Canna, Scotland

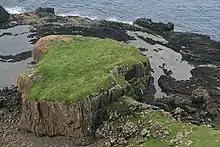
Dun Channa

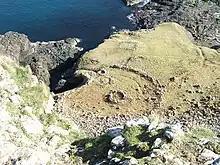
The ruins at Sgorr nam Ban-naomha

Canna is littered with numerous pottery sherds evidencing the island's occupation in the Neolithic era, along with a small number of mysterious cellars dug into the ground. A distinctively shaped standing stone is found at Keill, around which a local legend has grown: according to the legend, when people on Canna were badly behaved, they would be punished by having their thumb jammed into a particular hole in the stone, at about 6'4" above ground level (hence the stone's name - the "punishment stone").